Hugo Henckel von Donnersmarck

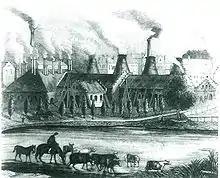
Laurahütte steelworks 1840

In 1832 he inherited his father's possessions in Bytom, Upper Silesia and began his involvement in agriculture, livestock, and heavy industry. He built the first puddling and Steel rolling mill in Germany at Laurahiitte (Siemianowice Śląskie). In 1846 he inherited Henckel von Donnersmarck family possessions in Carinthia; in particular Wolfsberg and Bad Sankt Leonhard in Lavanttal. Here he reorganized the steel industry and moved it from Frantschach-Sankt Gertraud in the Wolfsberg district to Zeltweg in Styria, where he had a puddling and steel rolling mill soon built.